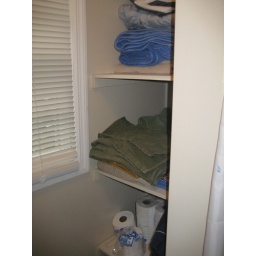
towel closet in the bathroom